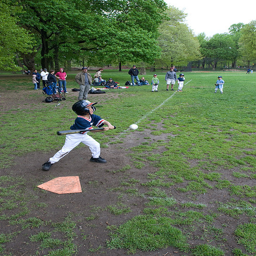
A crowd of people watching a young child playing a game of baseball.
A small boy swings at a baseball at a little league game in a park.
The young player swings the bat hard at the approaching ball.
a small child swinging a baseball bat at a ball on a field
a young boy swinging a baseball bat at a ball